Ralph Shields

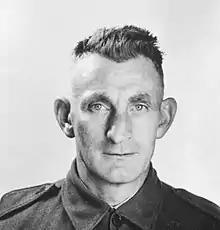
Shields in 1940.

Ralph Shields (18 February 1892 – 21 November 1944) was an English professional footballer who played as a forward in the Football League for Huddersfield Town, Exeter City and Brentford.